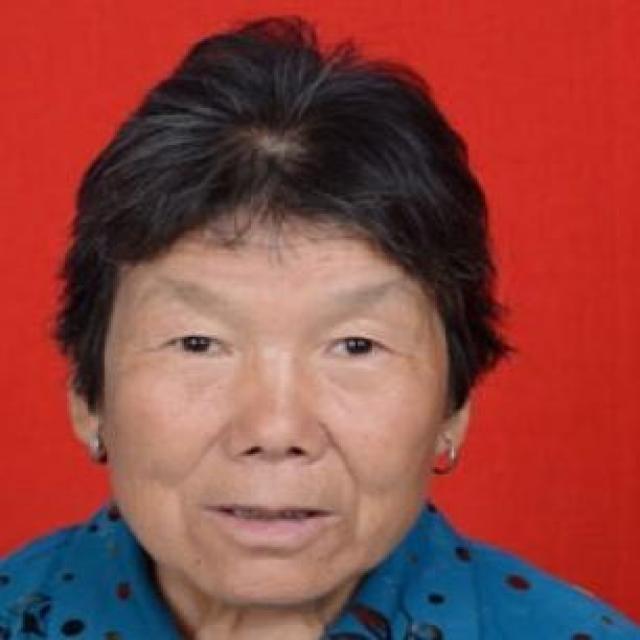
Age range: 45-64